Oswald (surname)

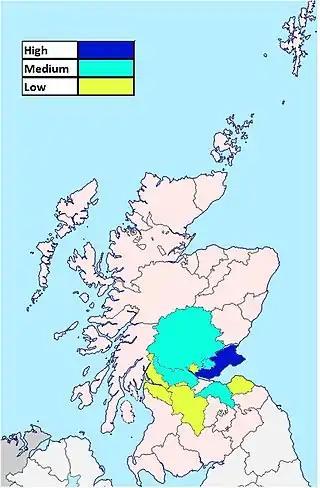

From the end of the 17th century until 1938, a family of the name Oswald owned the estate of Dunnikier, near Kirkcaldy, Fife. Originally their seat was Dunnikier in the parish of Dysart, Fife, at Pathhead. This property anciently belonged to the family of Lundin of Balgonie. However, in 1791-93, James Townsend Oswald arranged for a new mansion to be built in the northern part of the parish of Kirkcaldy, by Alexander Laing. The estate was then also named Dunnikier. The family lived there until the last of the line, Colonel St Clair Oswald, C.R., died at Dunnikier House on 14th Dec 1938. His wife died at Wellington, Somerset, in 1973 and was interred at Dunnikier.